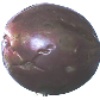
Label: passion_fruit